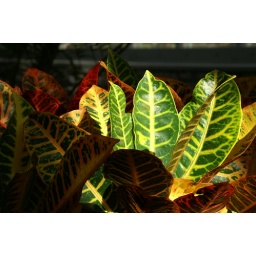
green house in St. Louis - Forest Park